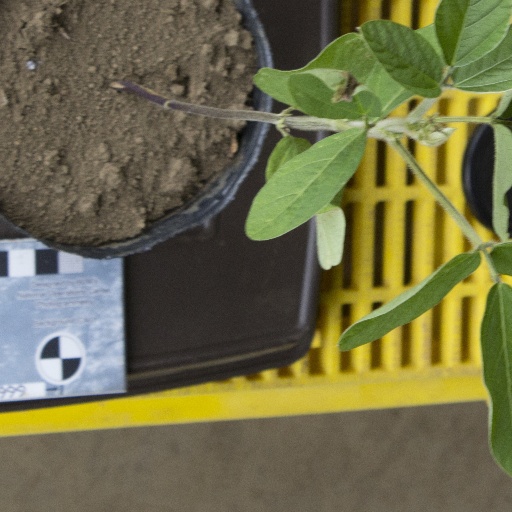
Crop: soybean